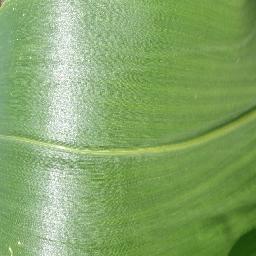
Label: Corn_(Maize)___Healthy